George Tate (topographer)

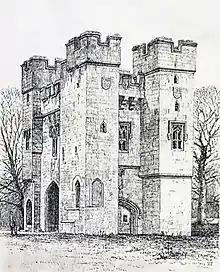
Alnwick Abbey gatehouse, illustration from George Tate's "The History of the Borough, Castle, and Barony of Alnwick" (1869)

Tate's "History of the Borough, Castle, and Barony of Alnwick", which appeared in parts between 1865 and 1869, was his major publication. It included the history of Alnwick Castle and the Percy family, with accounts of old customs, sports, public movements, local nomenclature, the botany, zoology, and geology of the district, and biographies of the notabilities of the town. On the completion of its publication a banquet was given in Tate's honour in the town-hall, 21 May 1869.